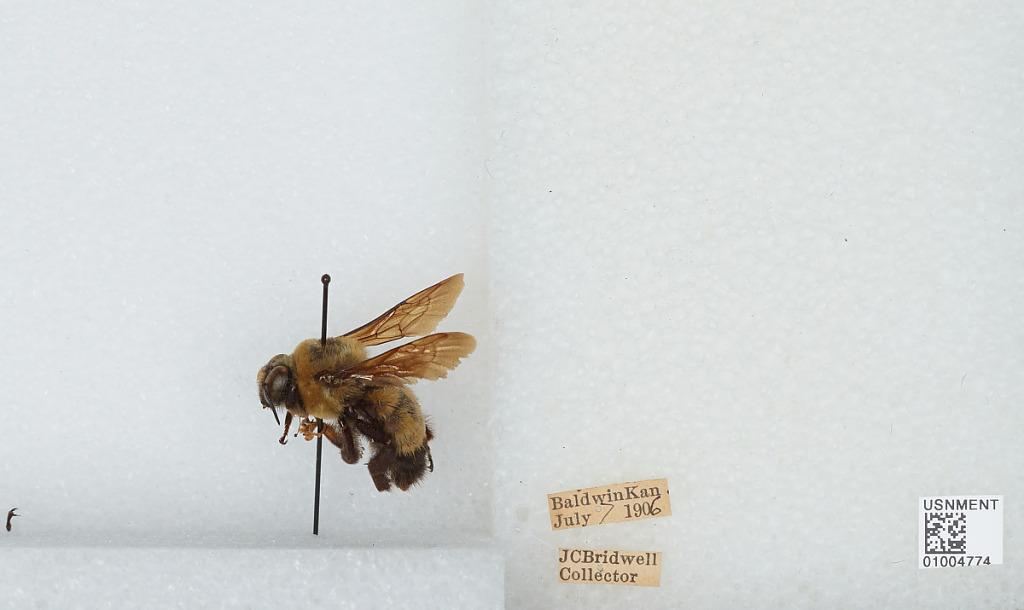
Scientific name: Bombus (Bombias) auricomus (Robertson)
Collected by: J. Bridwell
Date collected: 1906-7-7
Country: United States
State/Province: Kansas
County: Douglas
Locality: Baldwin City
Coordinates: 38.7775, -95.1875